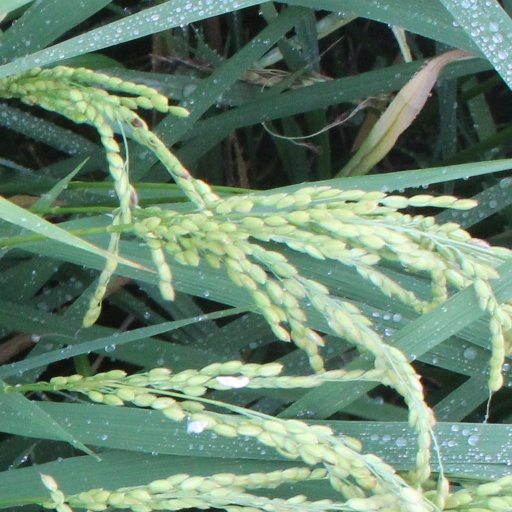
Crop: rice